Yuri Kasparyan

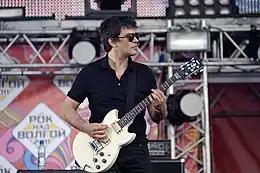
Kasparyan at the Rock on the Volga festival, playing his often used Yamaha SG-200 (2011)

In 1997, Kasparyan, Vyacheslav Butusov, and their mentor Sergey de Rocambole recorded a joint album entitled . From 1999 to 2001, Kasparyan worked on the "Zvezdnyy Ublyudok" project with Butusov and Igor Tikhomirov.